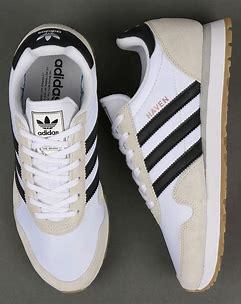
Brand: Adidas
Model: Haven